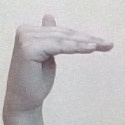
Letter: khaa